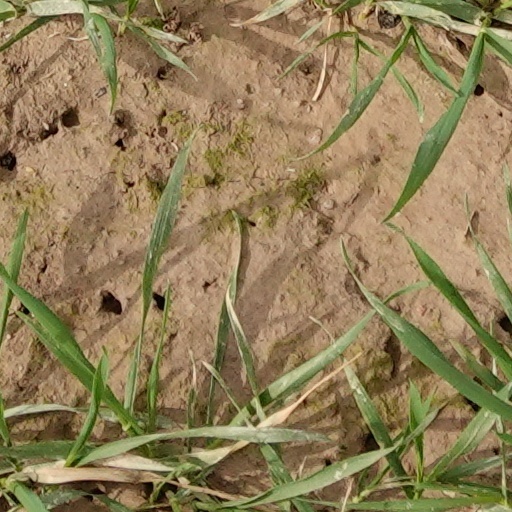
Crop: wheat